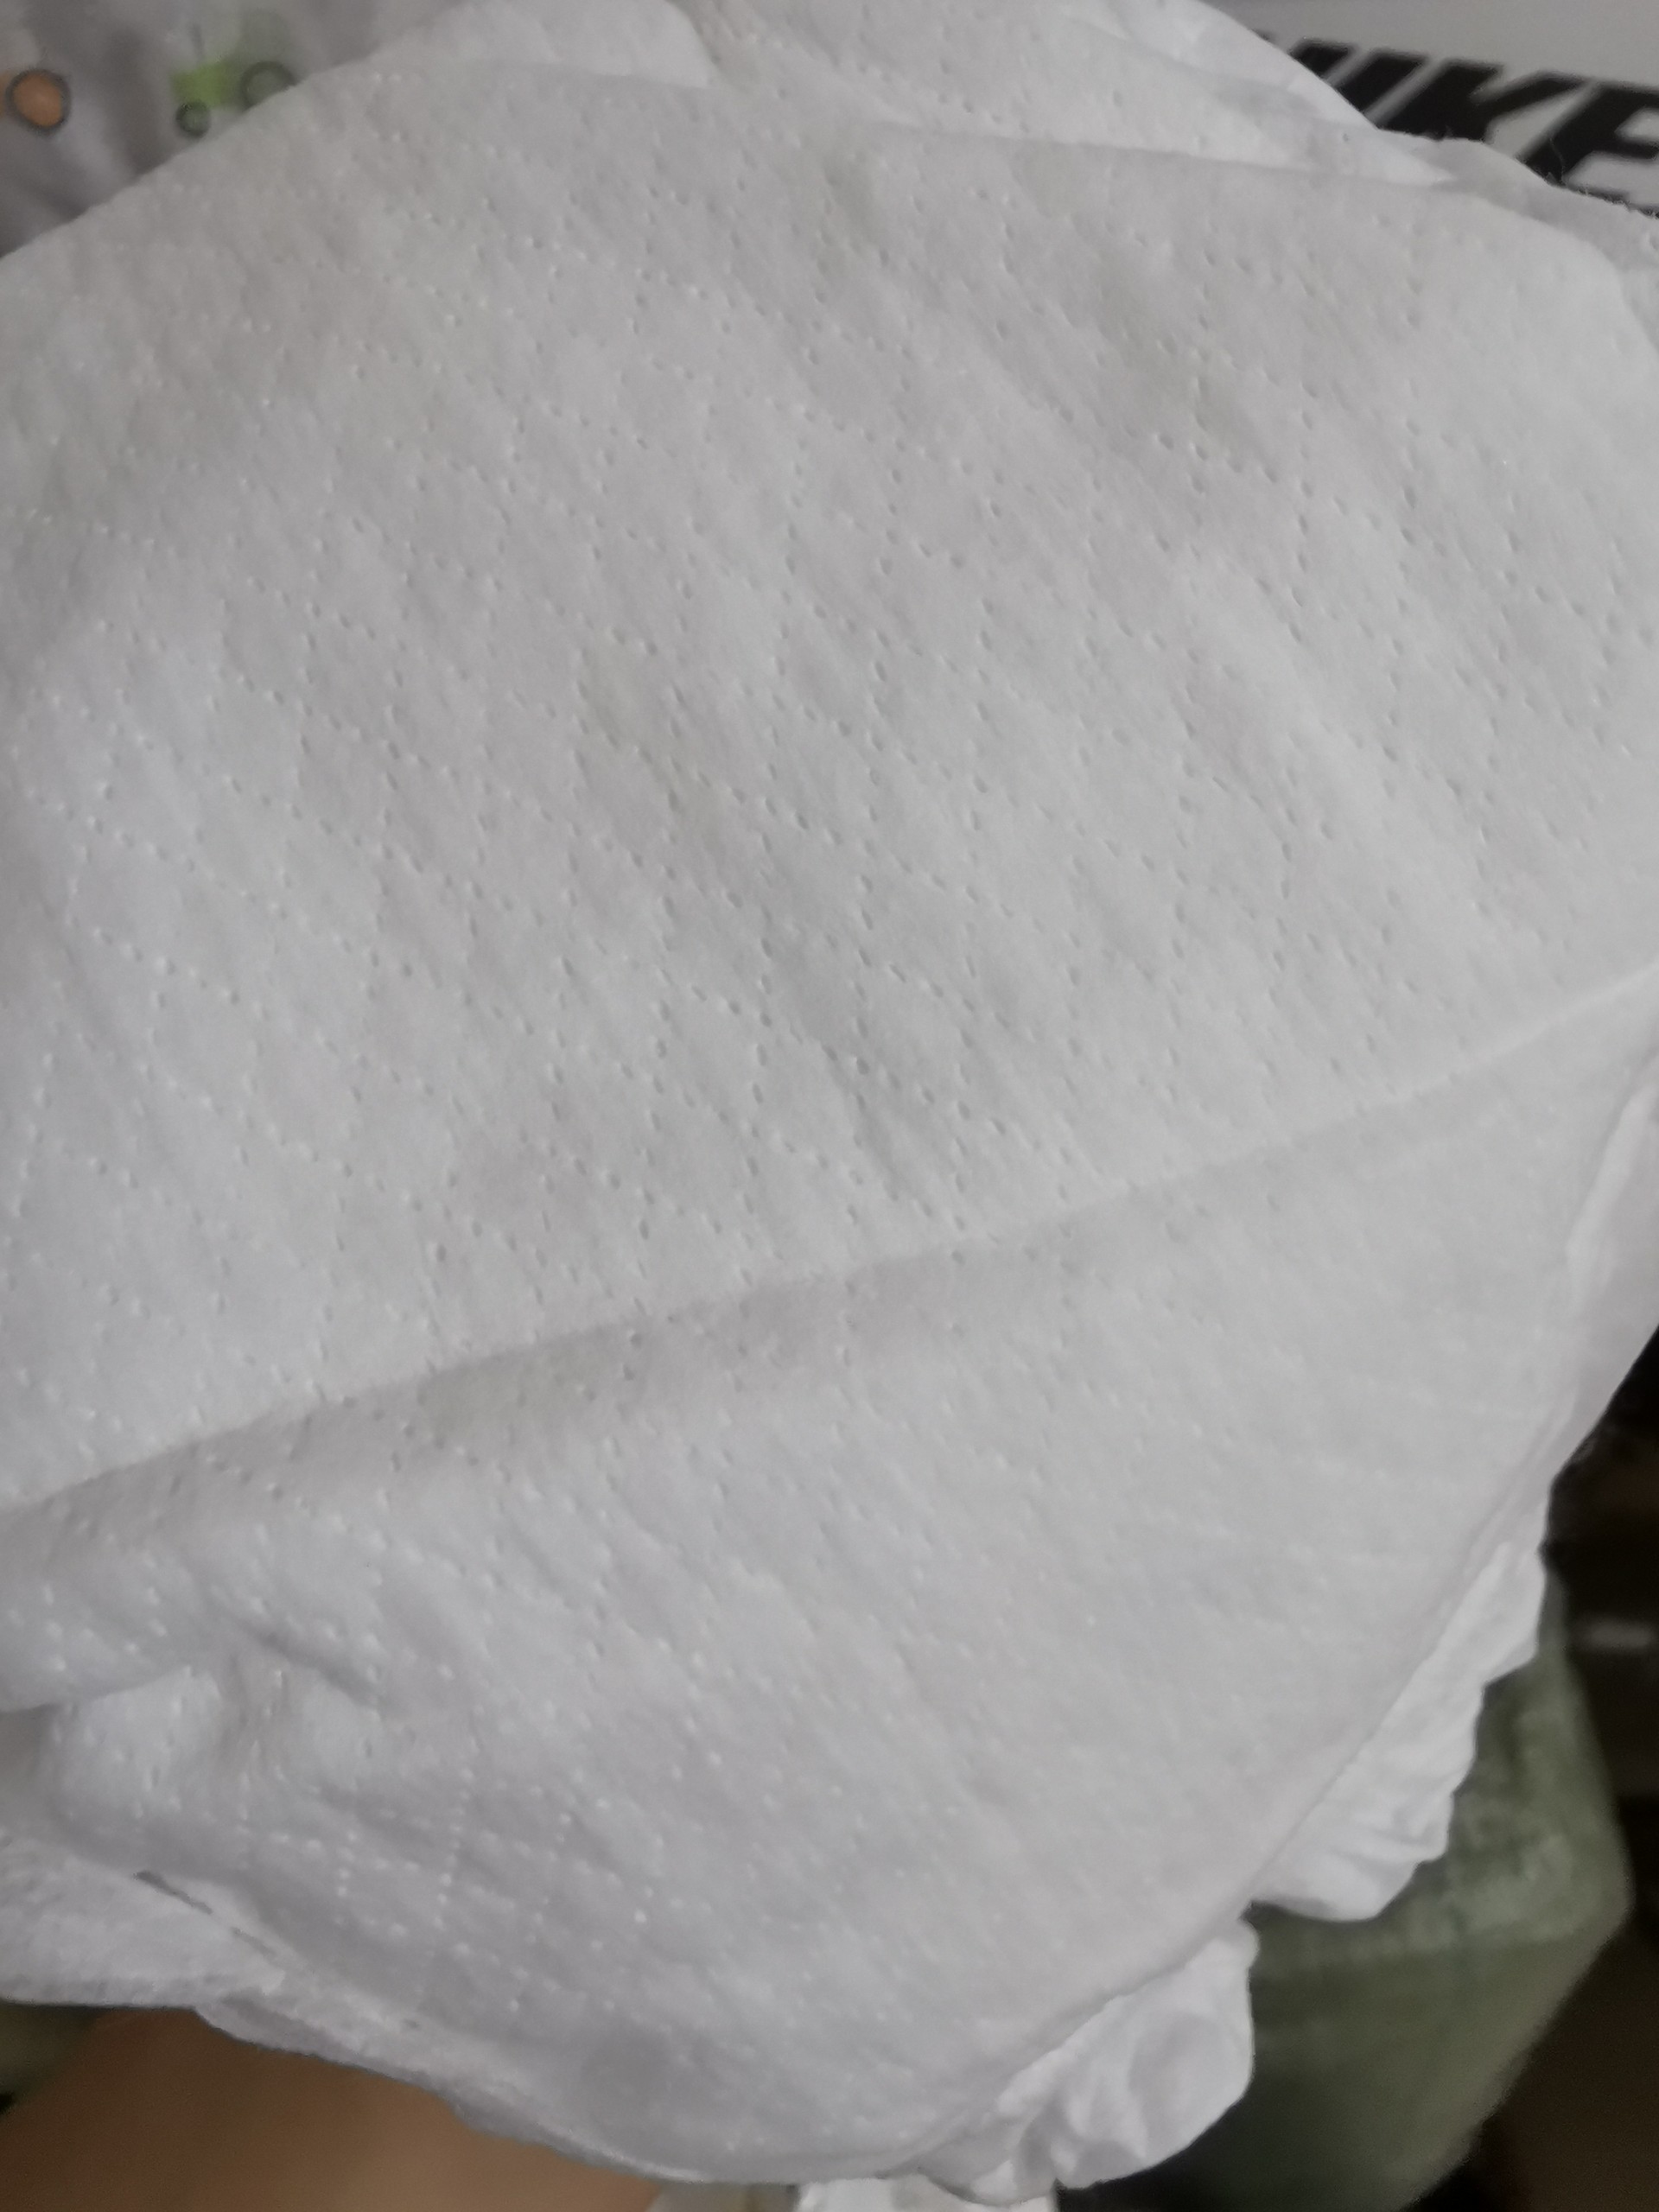
Label: trash